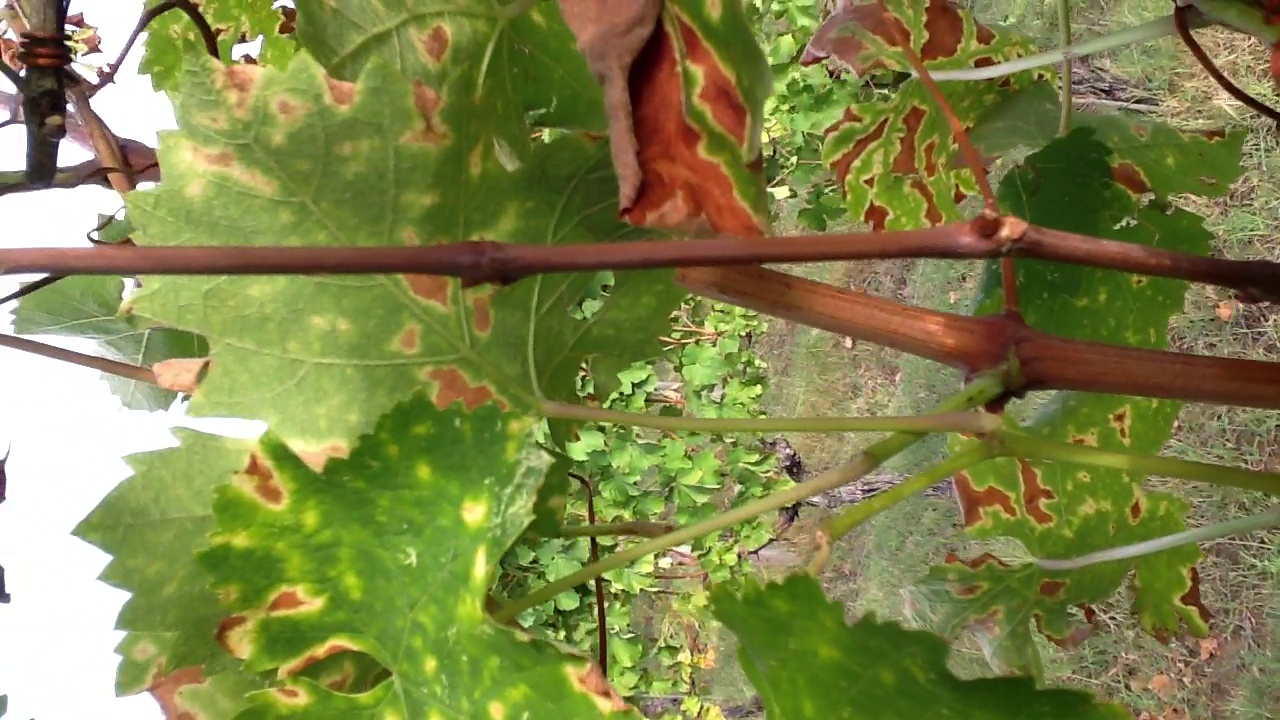
Label: esca